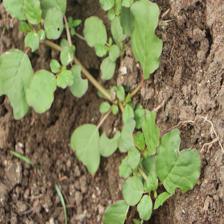
Label: BroadLeafWeed